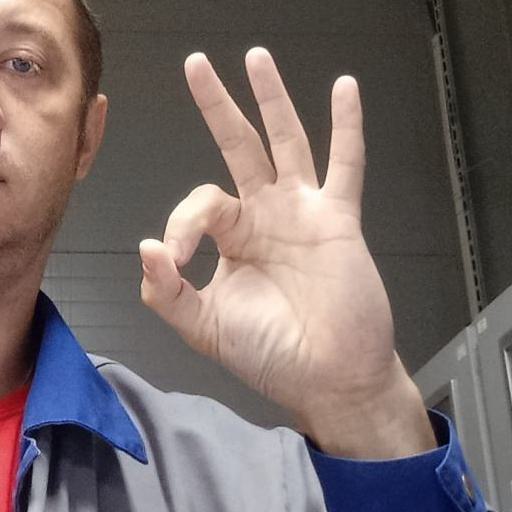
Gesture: ok